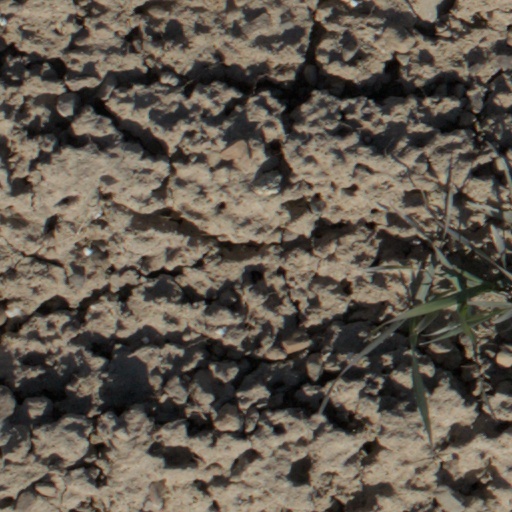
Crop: wheat